Modifications (genetics)

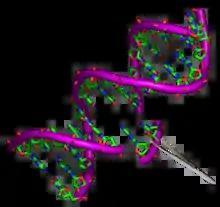

Modifications are changes in an individual's DNA due to incidental mutation or intentional genetic modification using various biotechnologies. Although confusion exists between the terms "modification" and "mutation" as they are often used interchangeably, modification differentiates itself from mutation because it acts as an umbrella term, encompassing both definitions of mutation and genetic engineering. Both of these subcategorizations result in a change affect an organism's obervable characteristics, also known as their phenotype, caused due to alterations in an organism's genotype, or their specific alleles, resulting in altered gene expression. Although heritability plays a large role in an individual's expression, like in cases of epigenetic modifications, not all instances of modification are heritable. No matter the origins of such variation at the genetic level, it clearly impacts the creation and interaction of proteins, changing cell function, phenotype, and organism function.